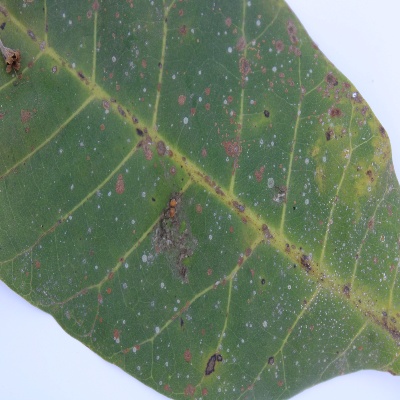
Crop: Cashew
Condition: red rust